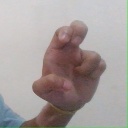
अक्षर: अ